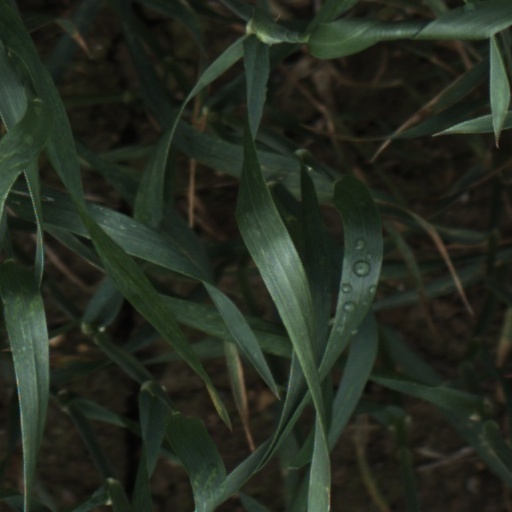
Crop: wheat